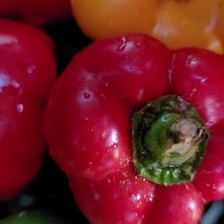
Label: capsicum